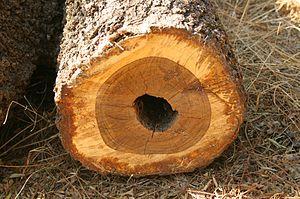
Spirostachys est un genre d'arbres de la famille des Euphorbiaceae.